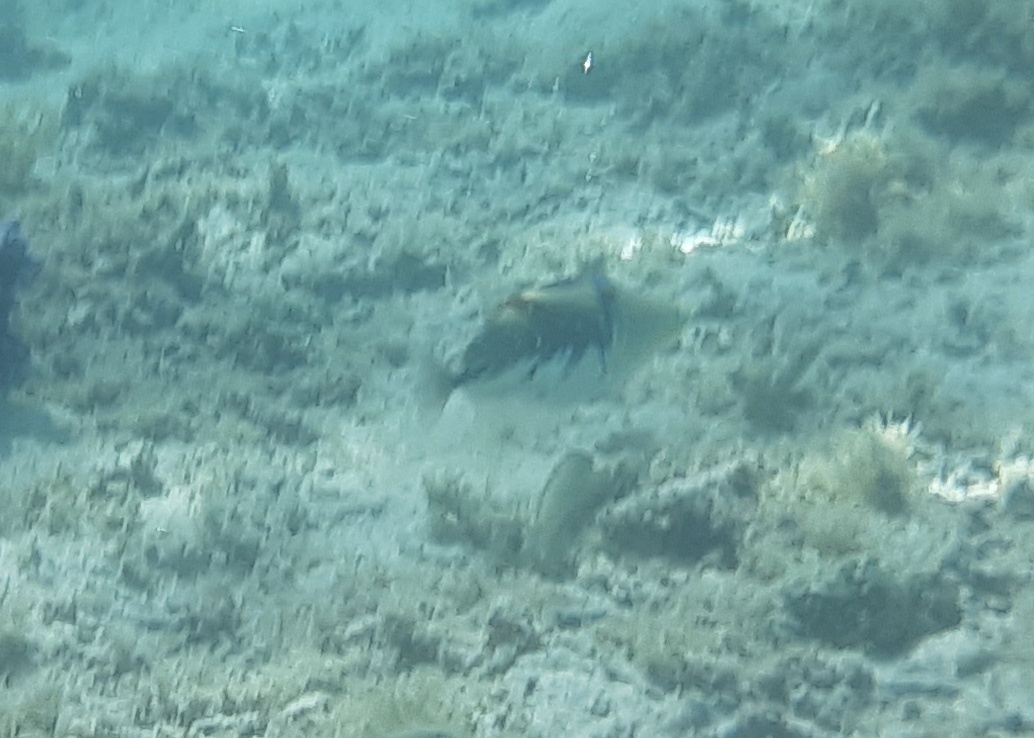
Rhinecanthus aculeatus (Lagoon Triggerfish)